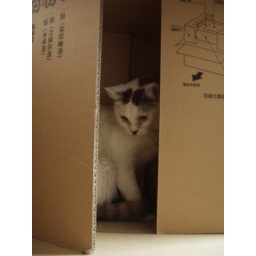
cat in the,,, box